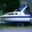
Label: ship